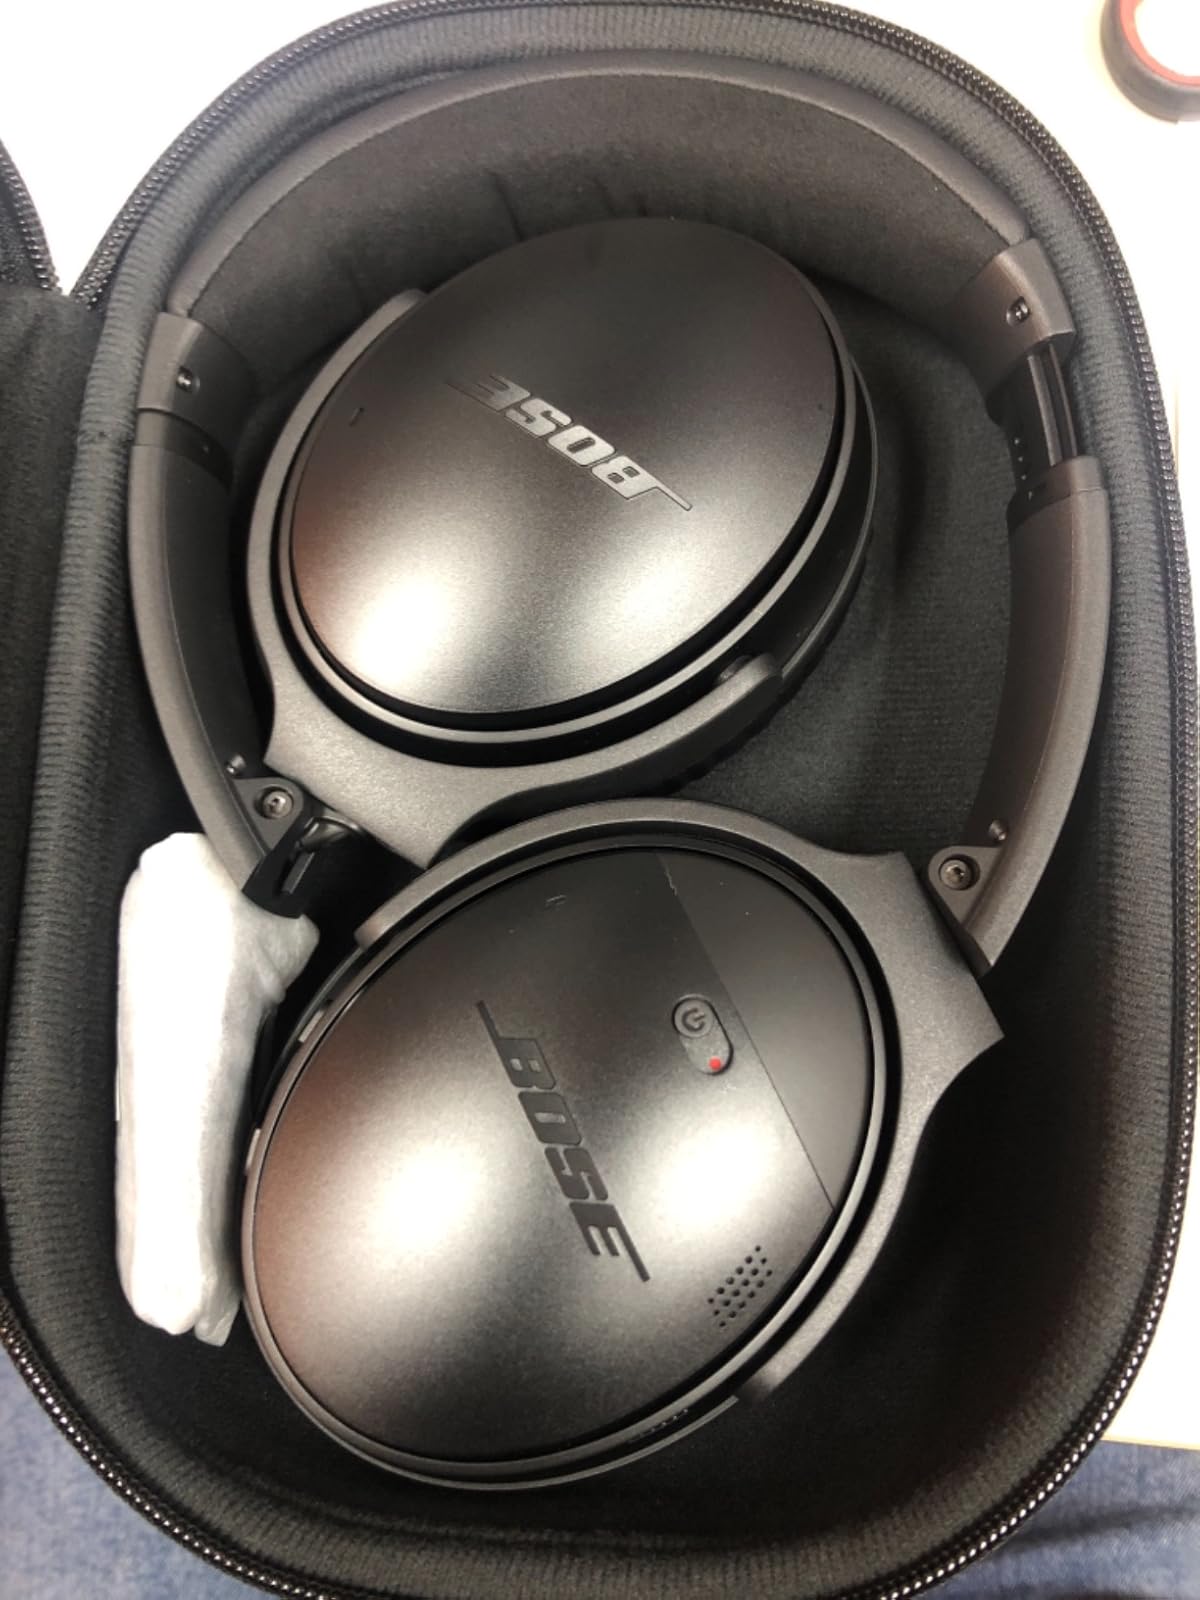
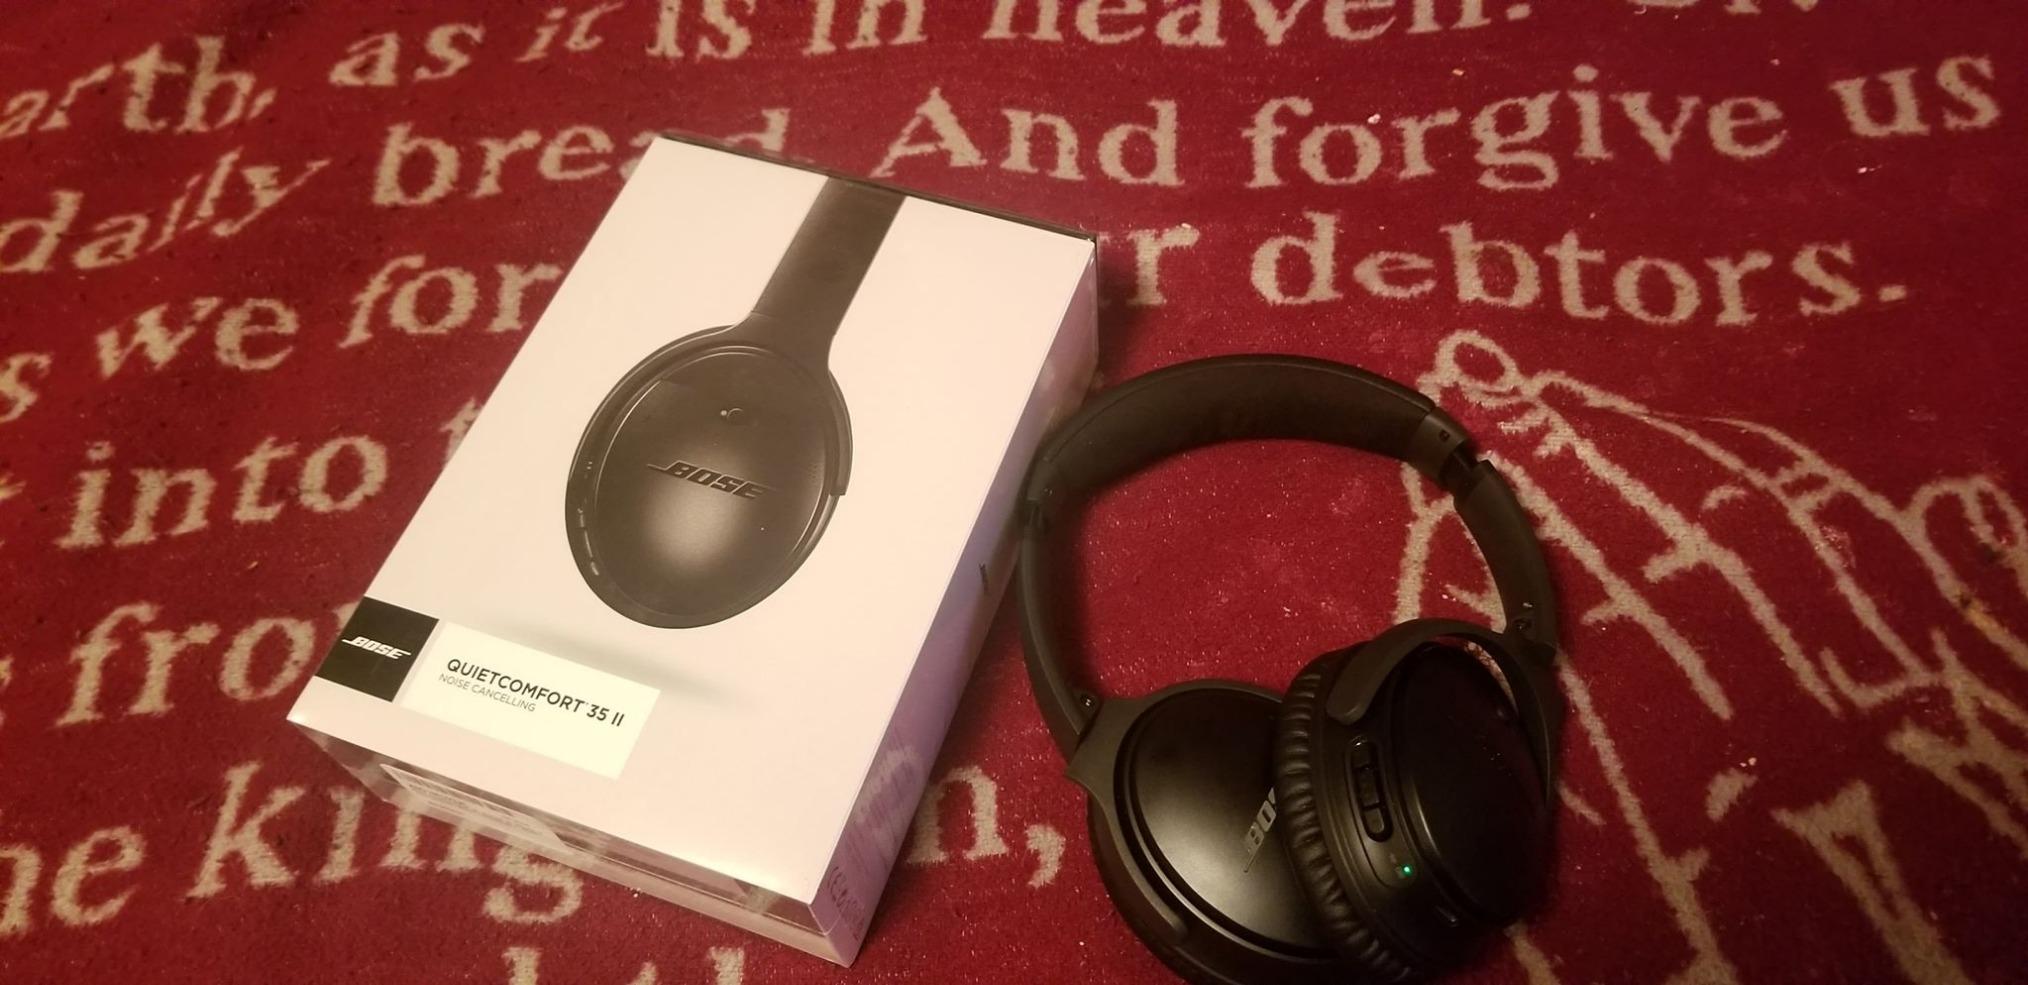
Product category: headphones
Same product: yes